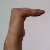
The image shows a hand gesture representing a space in Indian Sign Language.